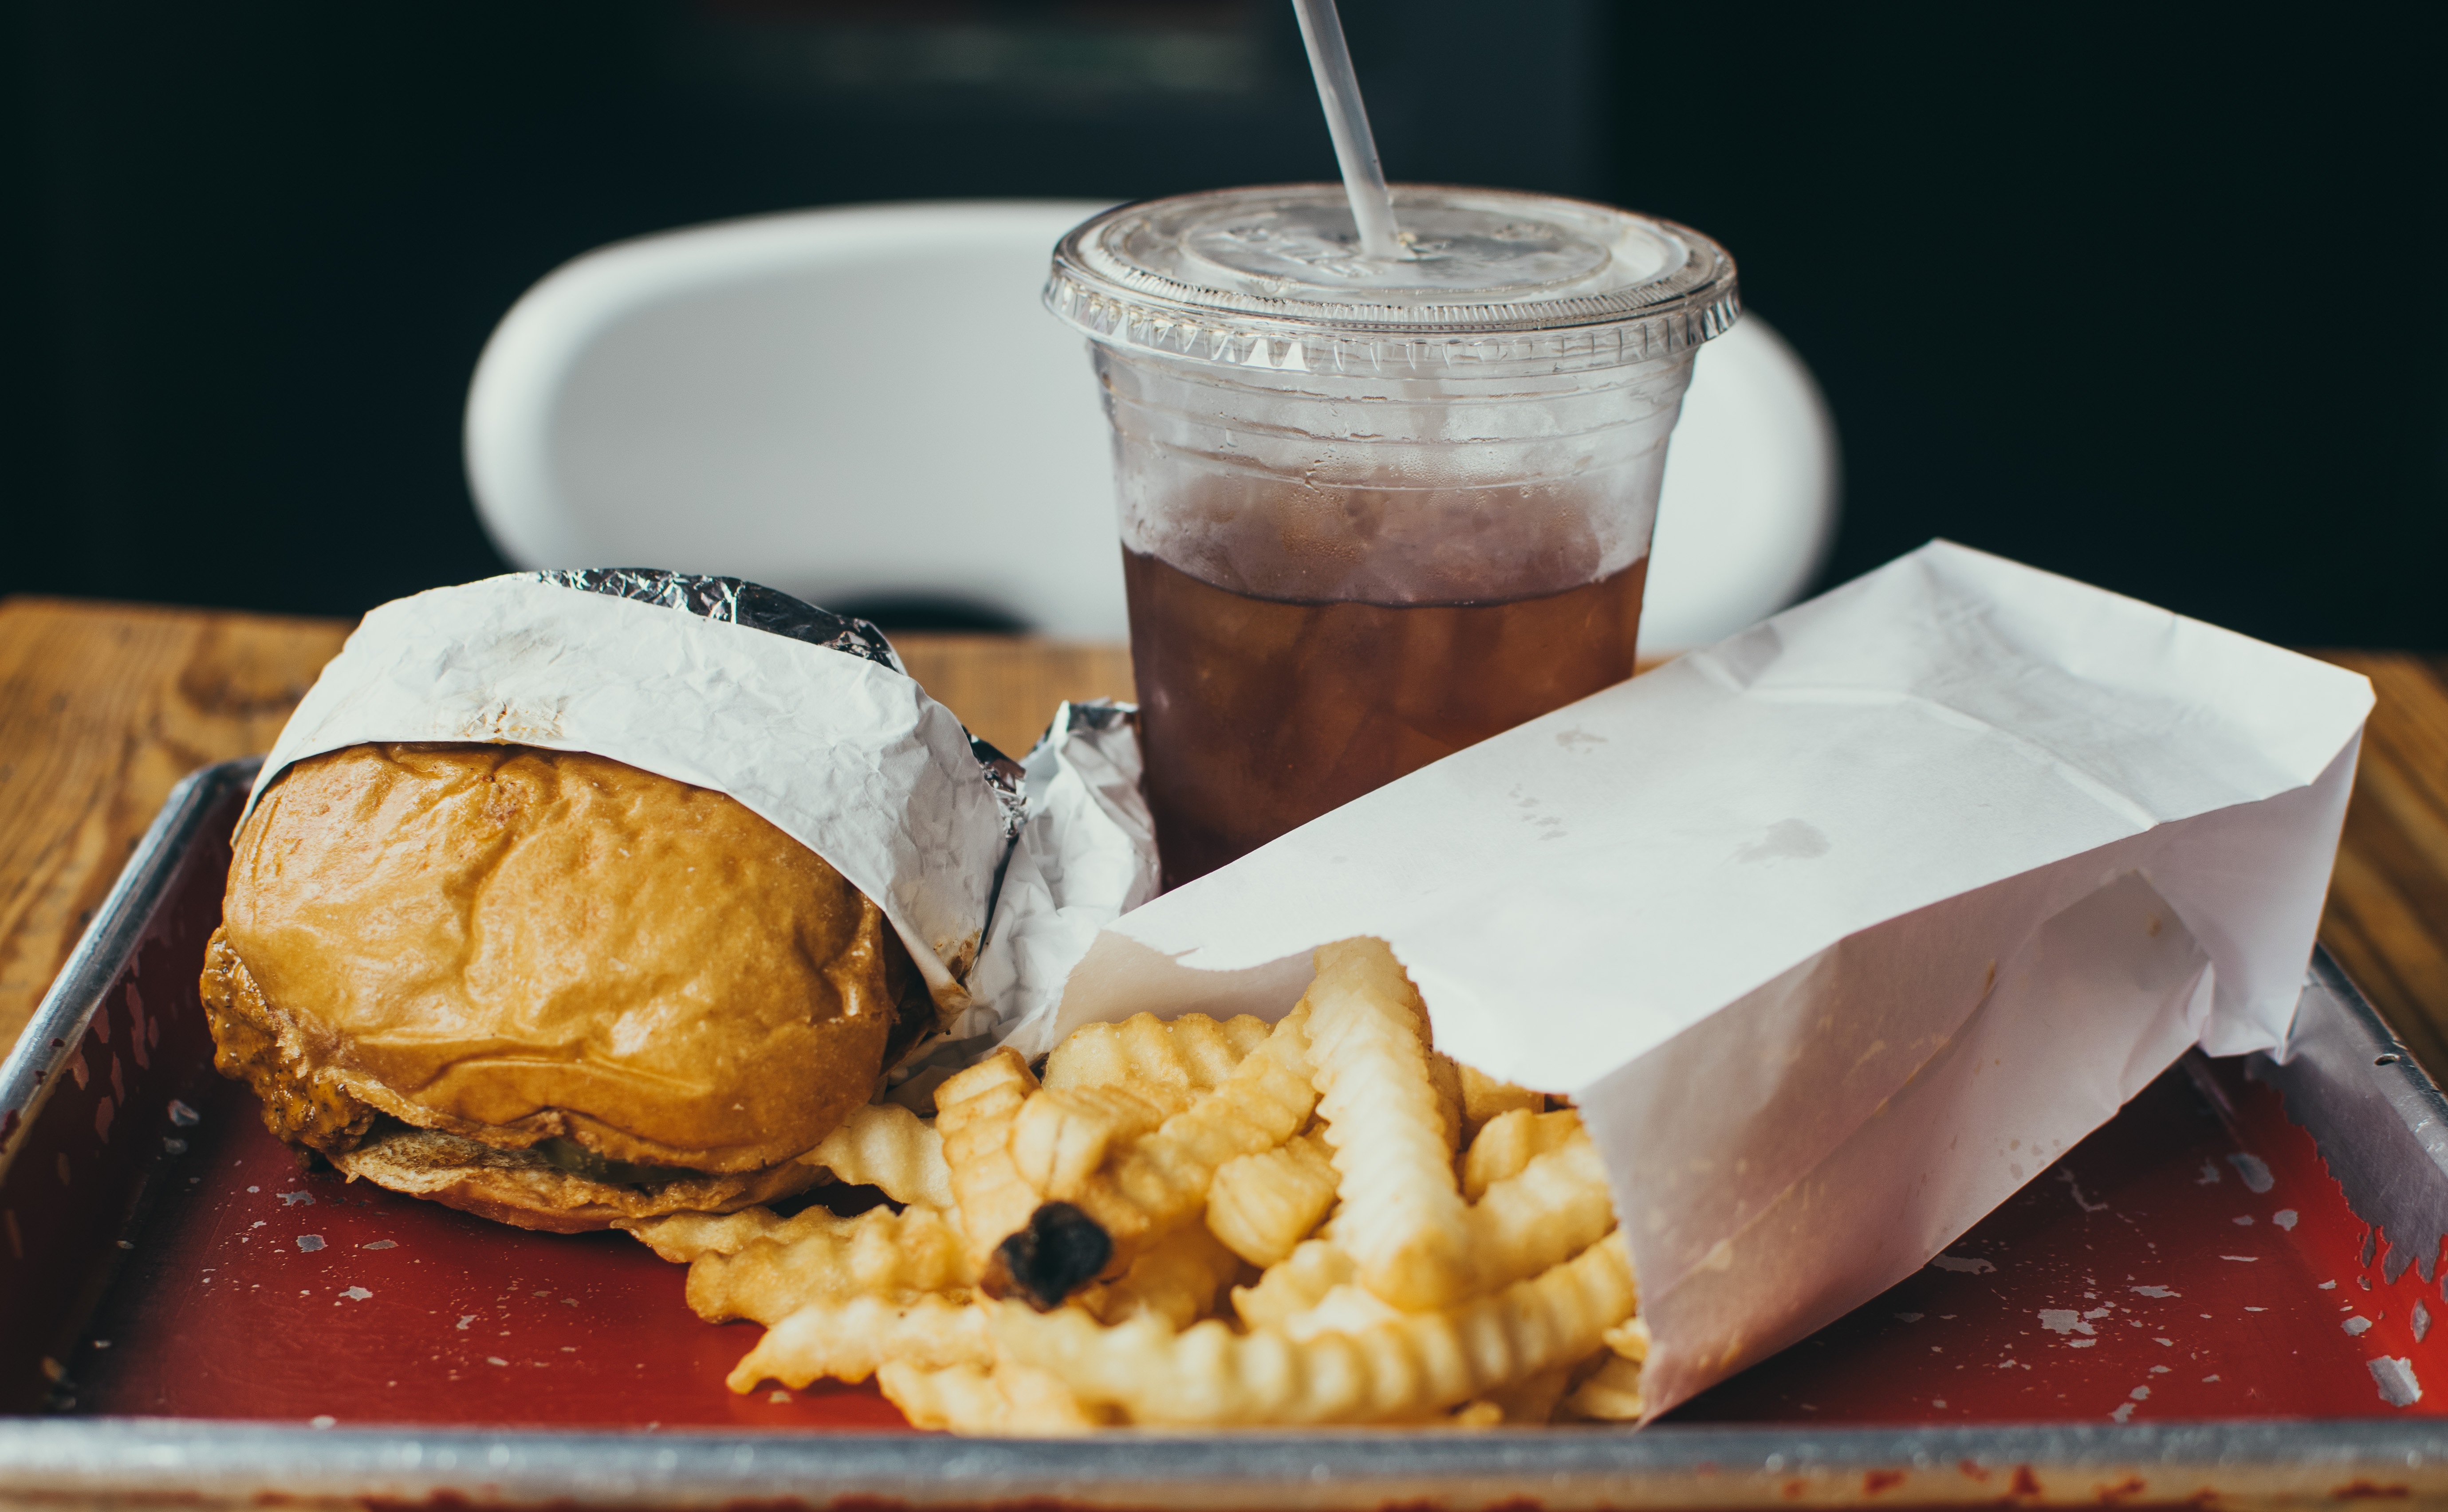
dish, meal, food, produce, breakfast, meat, cuisine, sense